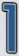
Number: 1